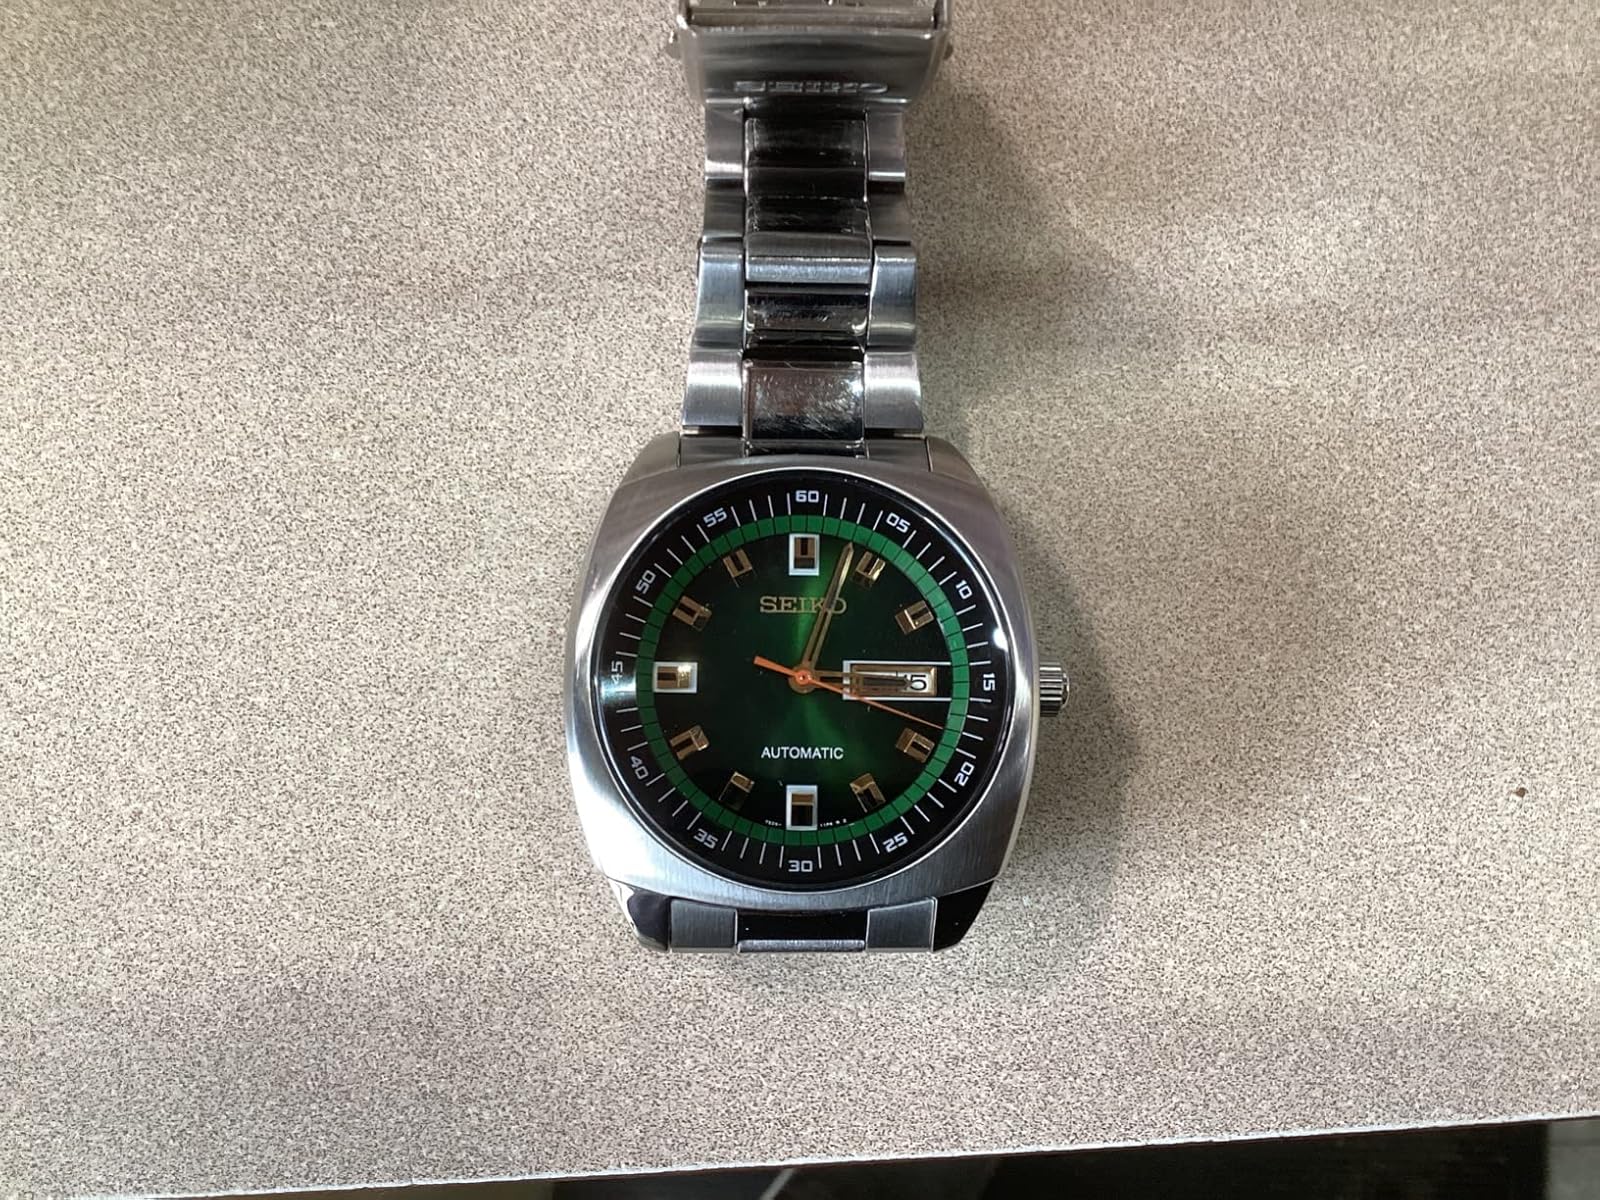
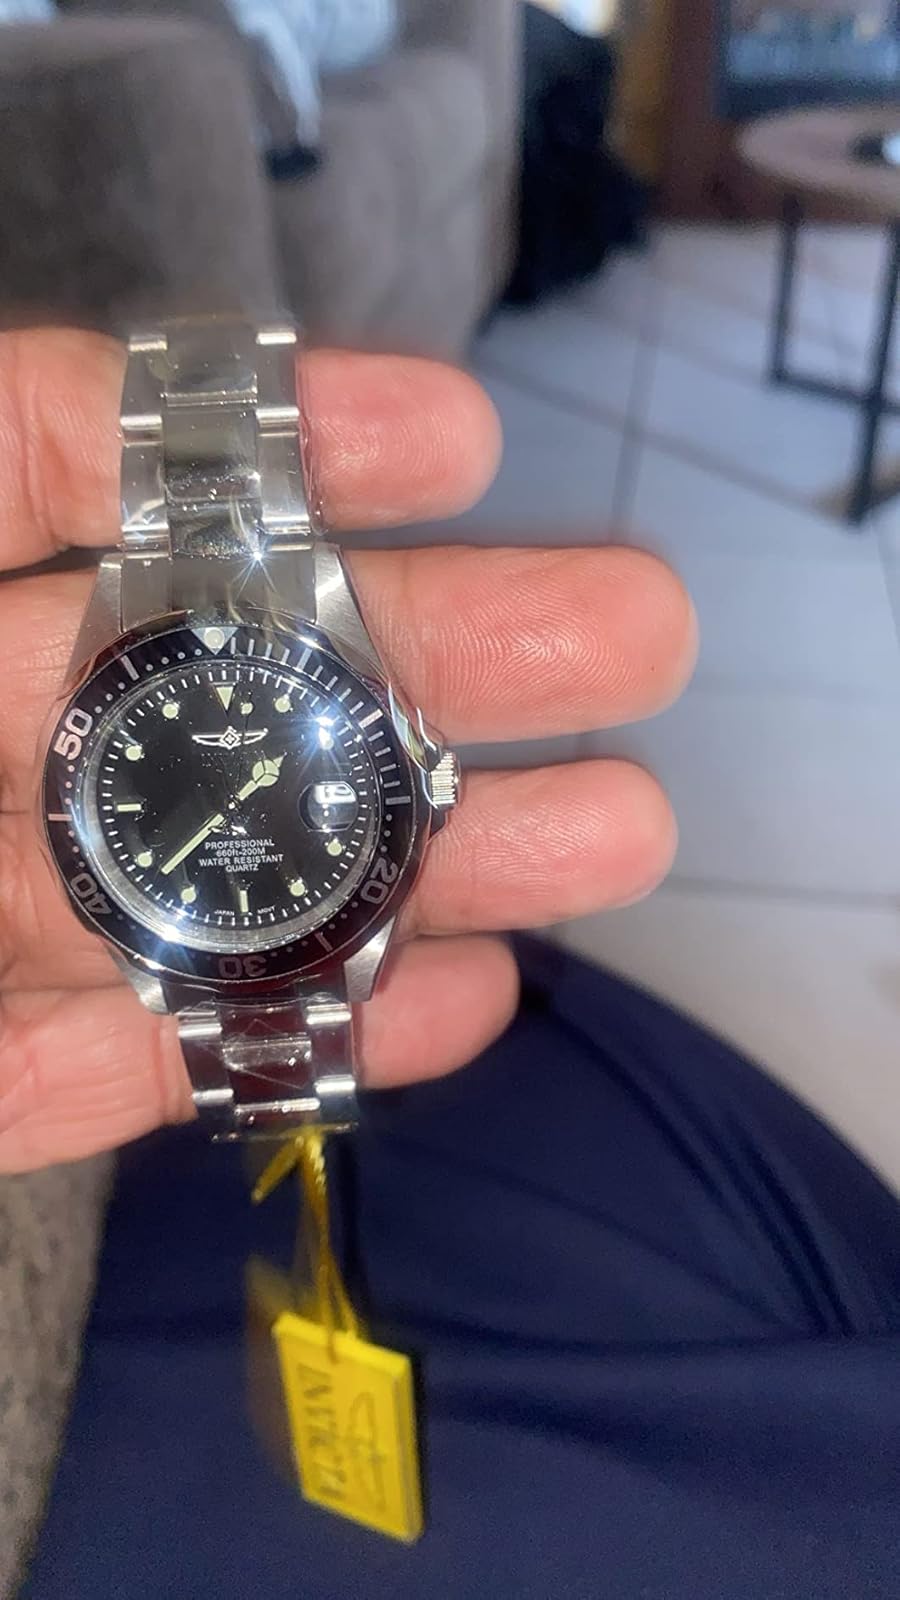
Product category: accessories_watch
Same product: no